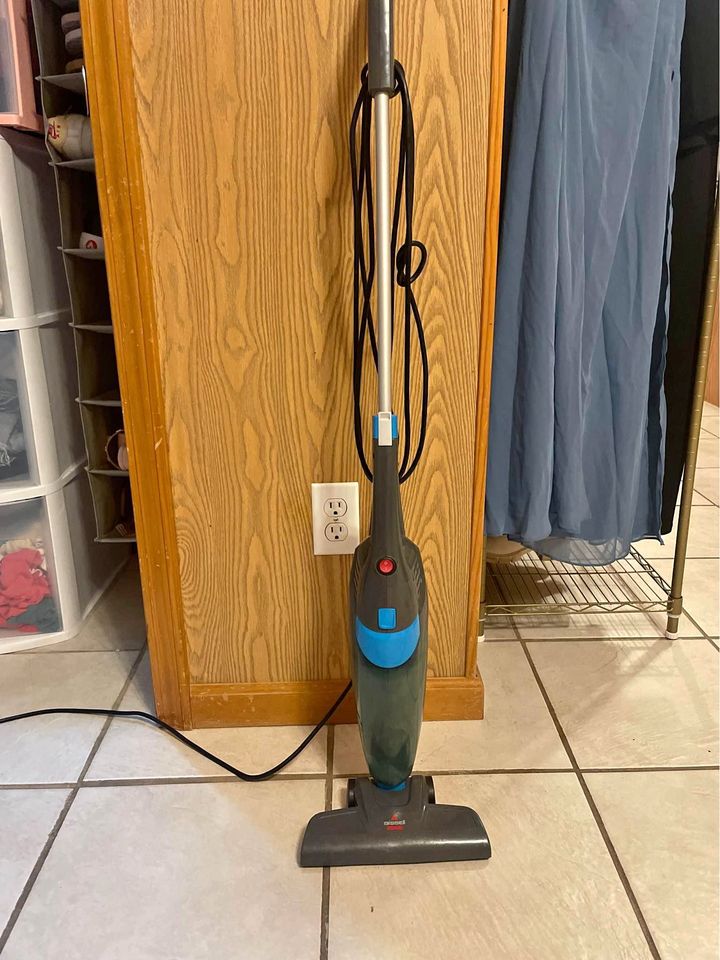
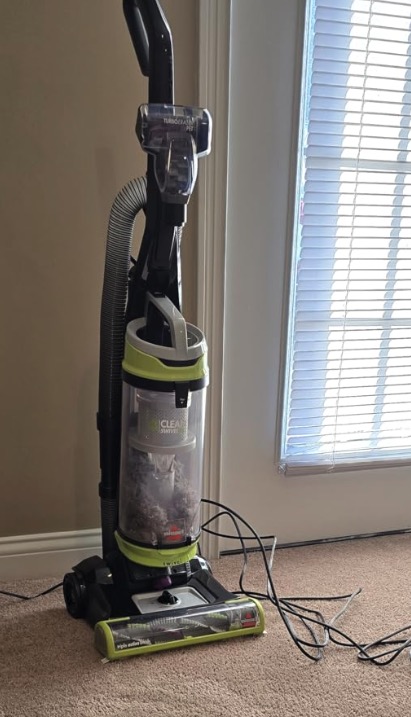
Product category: items_vacuum
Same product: no